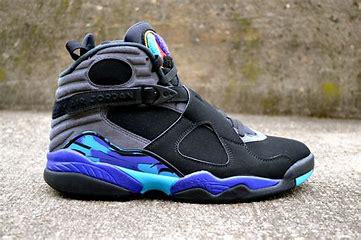
Brand: Jordan
Model: 8 Retro